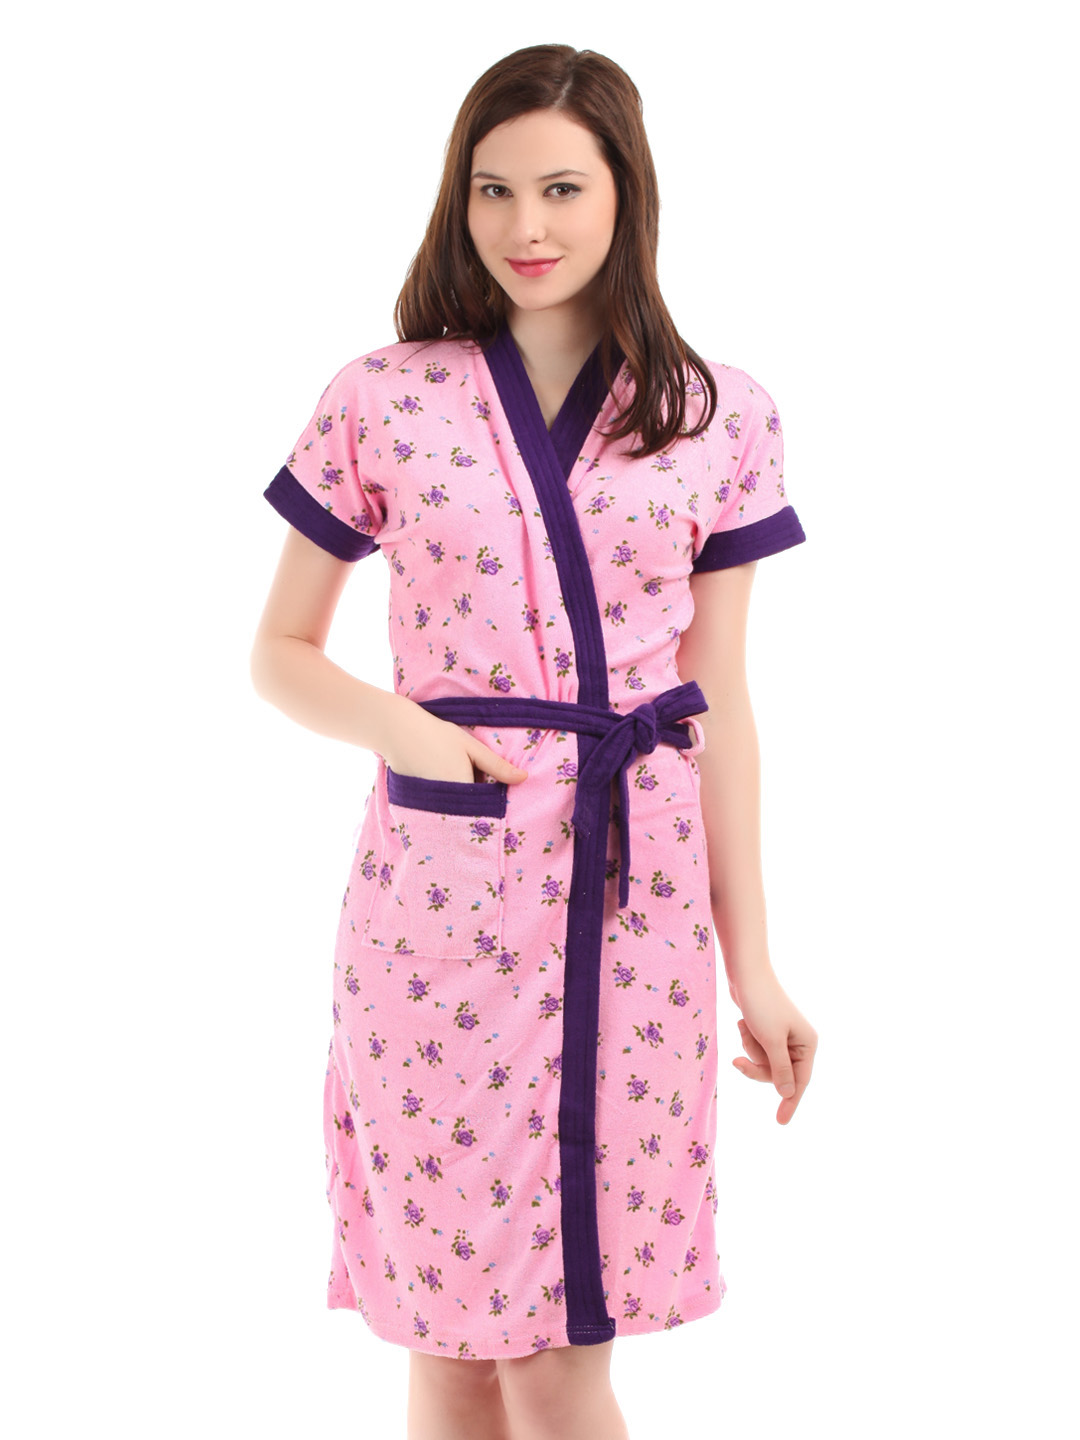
Red Rose Pink & Purple Printed Bath Robe
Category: Apparel / Loungewear and Nightwear / Bath Robe
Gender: Women
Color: Pink
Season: Winter 2015
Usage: Casual